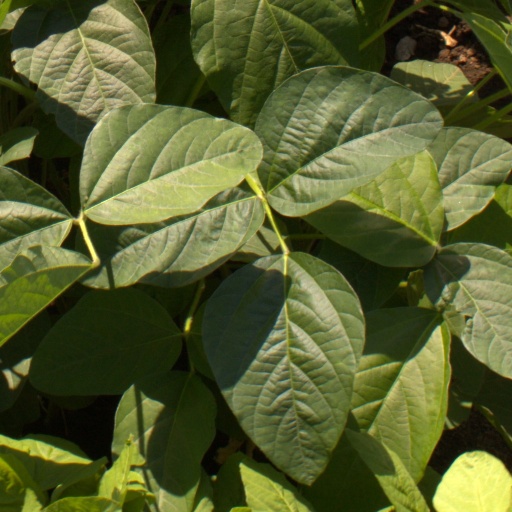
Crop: soybean